The Last Summer (1954 film)

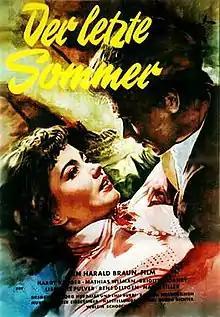

The Last Summer is a 1954 West German drama film directed by Harald Braun and starring Hardy Krüger, Liselotte Pulver and Mathias Wieman. It was shot at the Bavaria Studios in Munich. The film's sets were designed by the art directors Kurt Herlth and Robert Herlth.